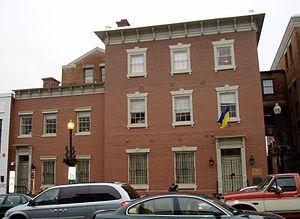
Voici les représentations diplomatiques de l'Ukraine à l'étranger :